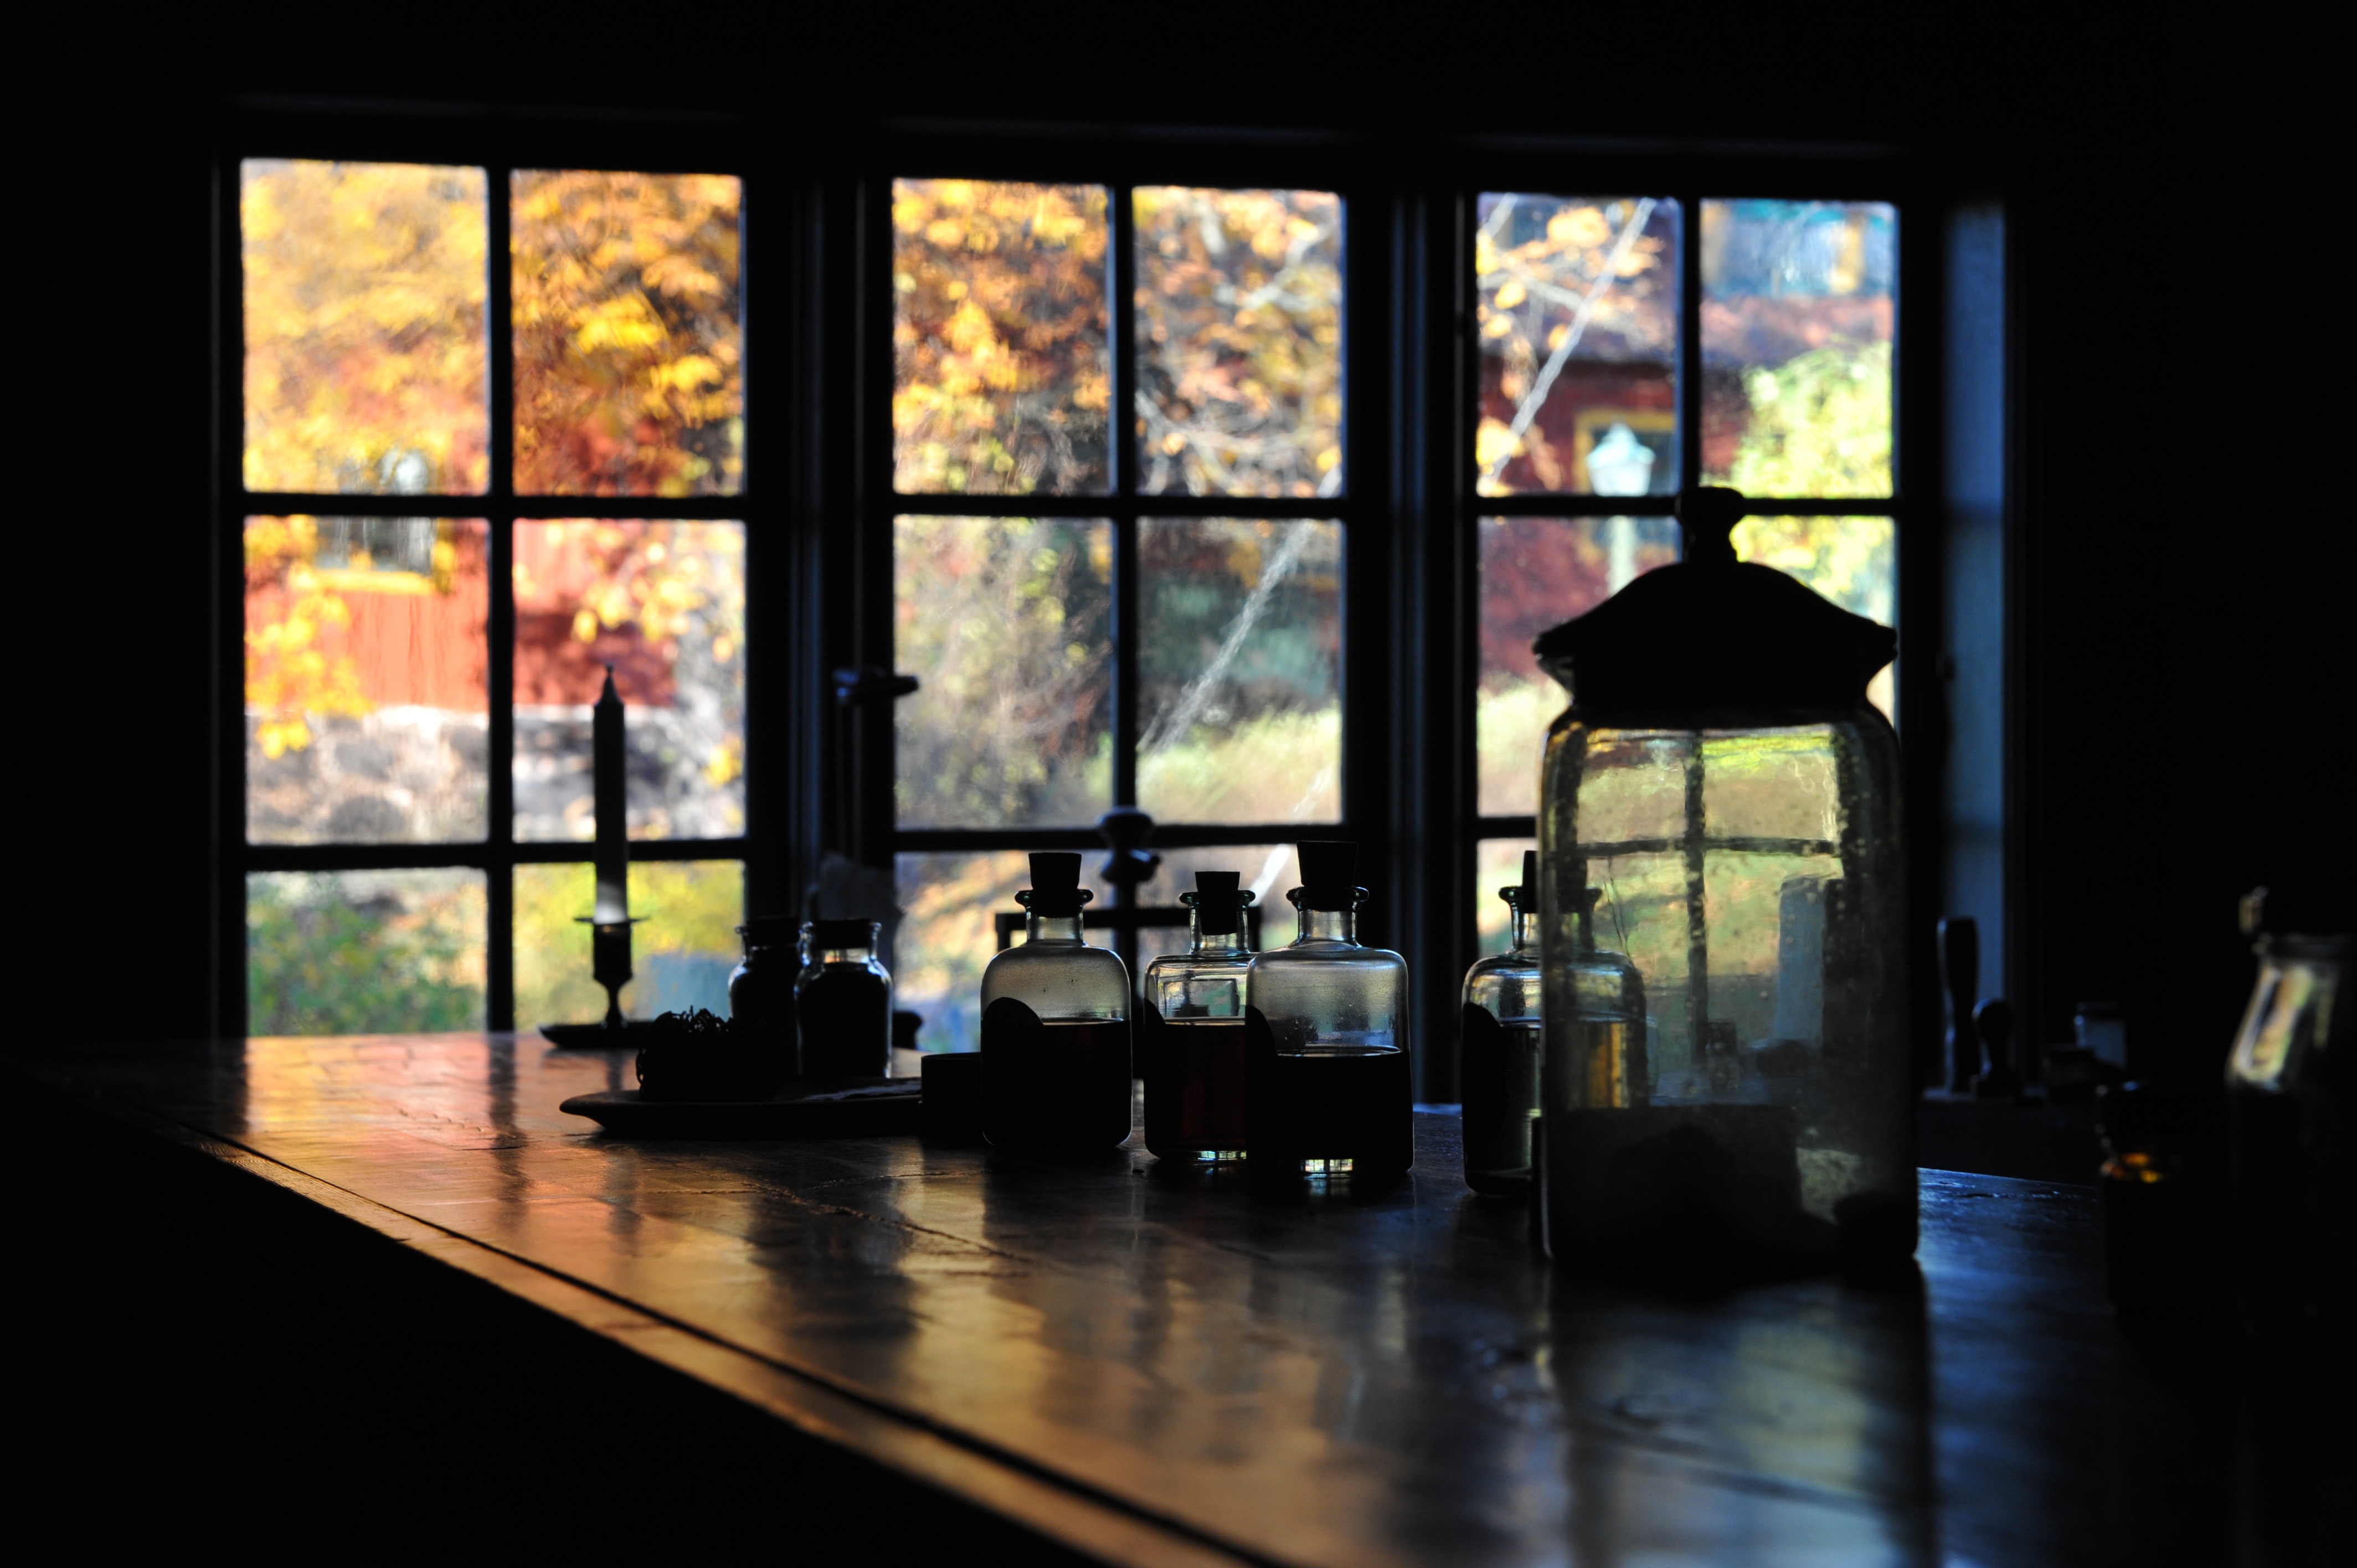
window, glass, counter, shop, living room, room, lighting, interior design, design, bottles